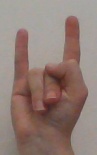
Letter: la